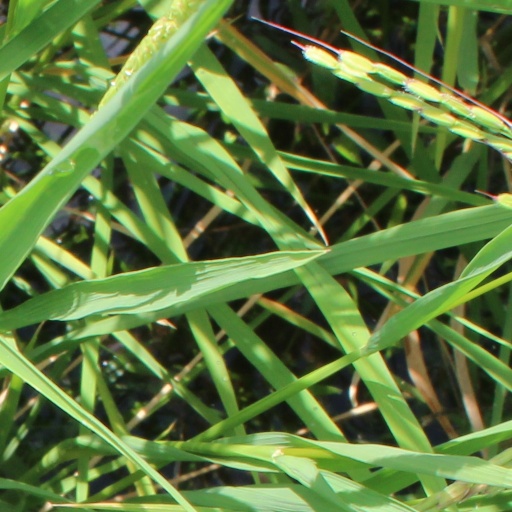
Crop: rice